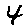
Label: 4